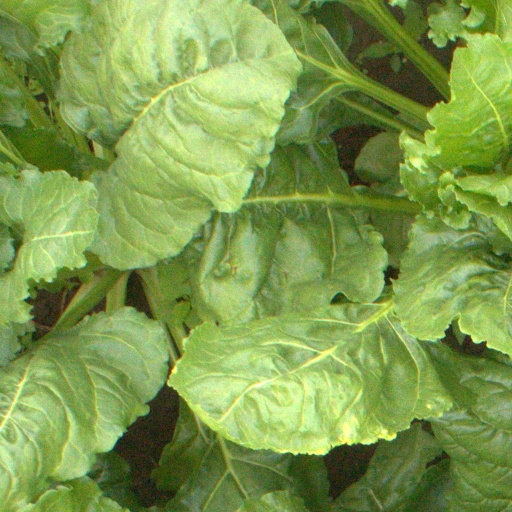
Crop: sugar beet